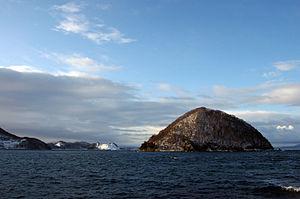
La baie de Mutsu est une baie située dans la préfecture d'Aomori au Japon.